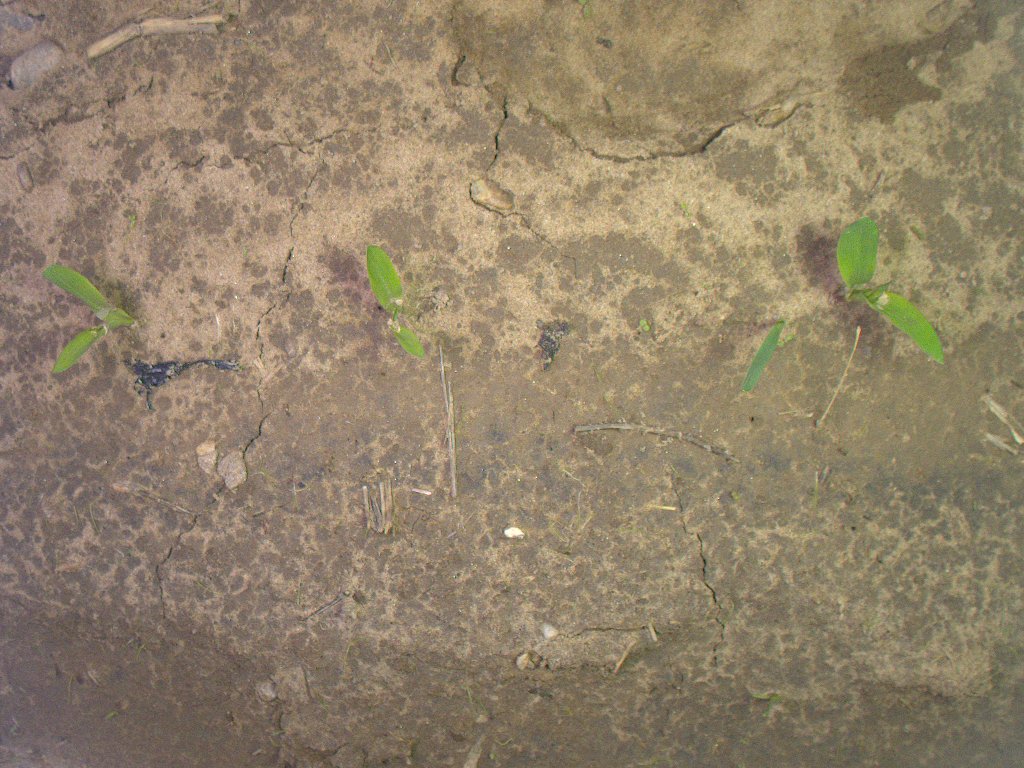
Crop: maize
Objects: maize, stem_maize, maize, stem_maize, maize, stem_maize